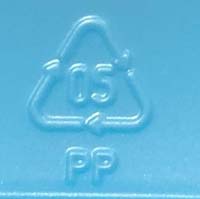
Plastic recycling code class: 5_polypropylene_PP